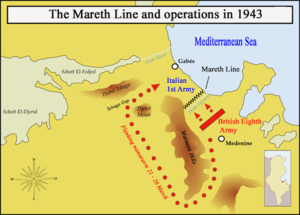
La ligne Mareth est un système de fortifications établies par les Français entre la ville de Mareth et les monts Matmata avant la Seconde Guerre mondiale. Cette ligne joue un rôle important dans le déroulement des opérations pendant la campagne de Tunisie, de novembre 1942 à mai 1943.